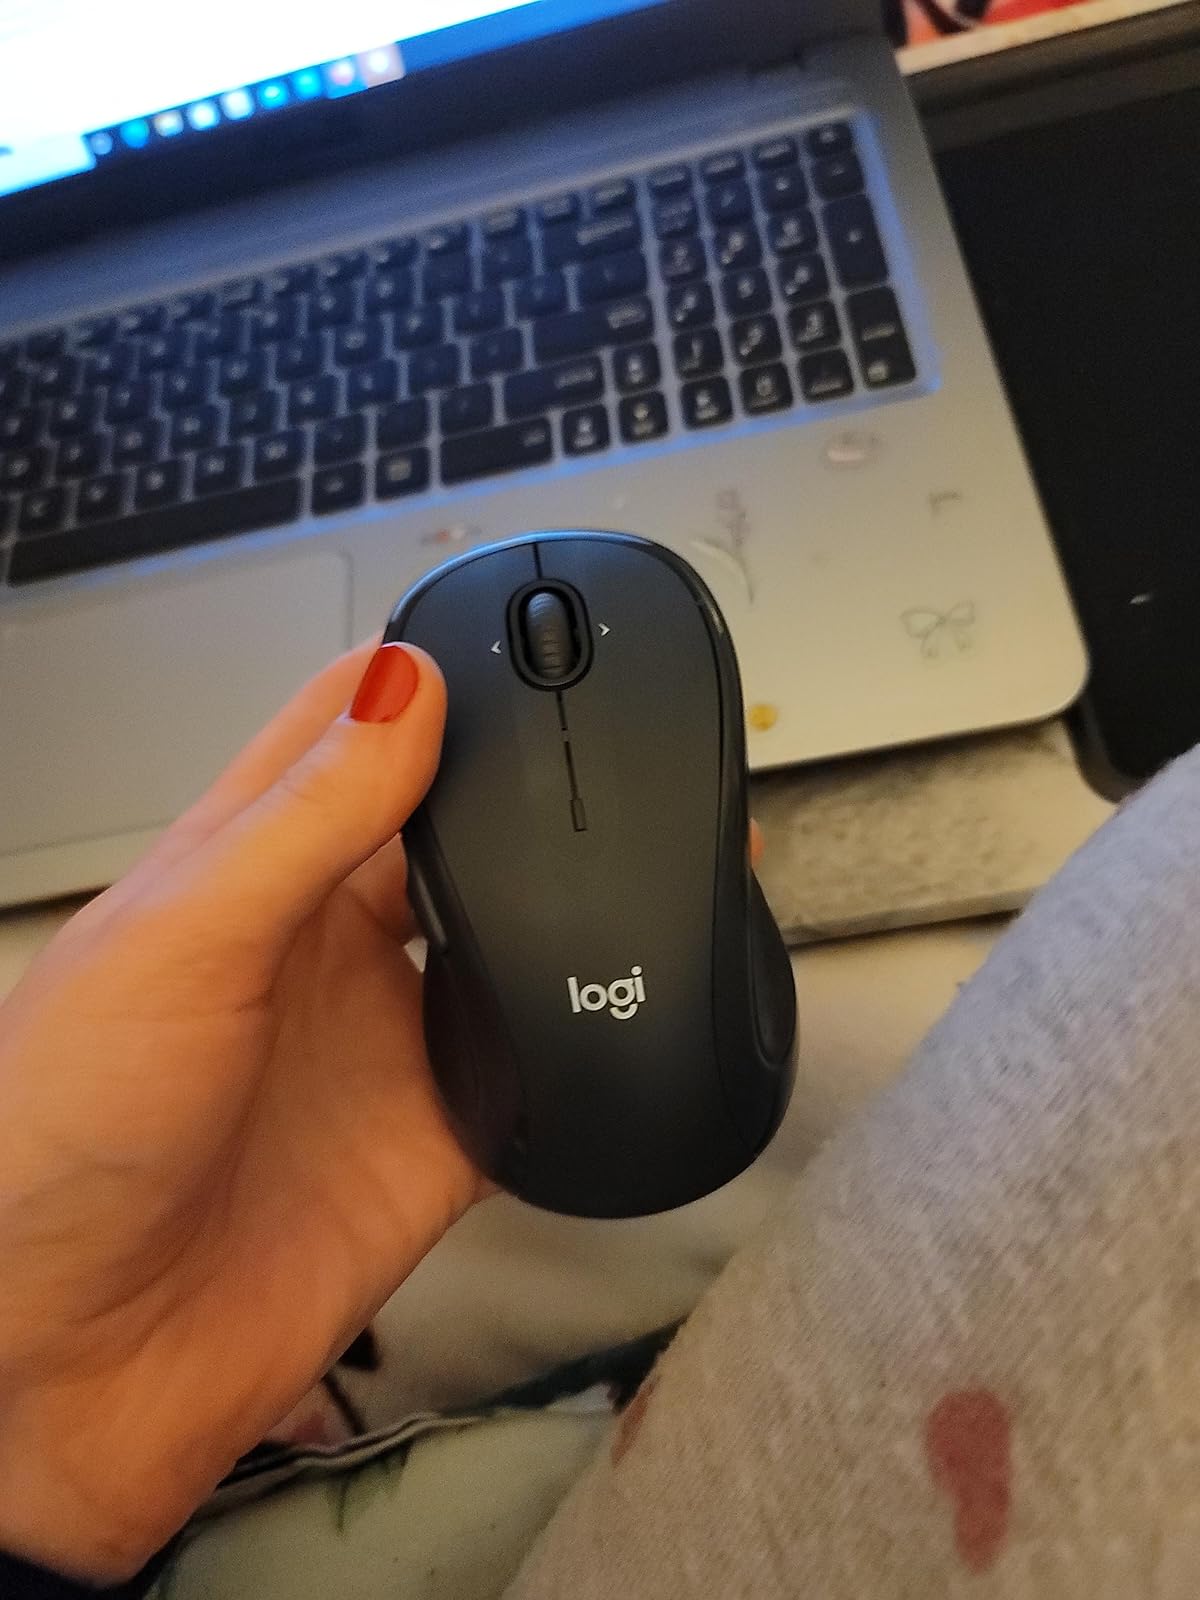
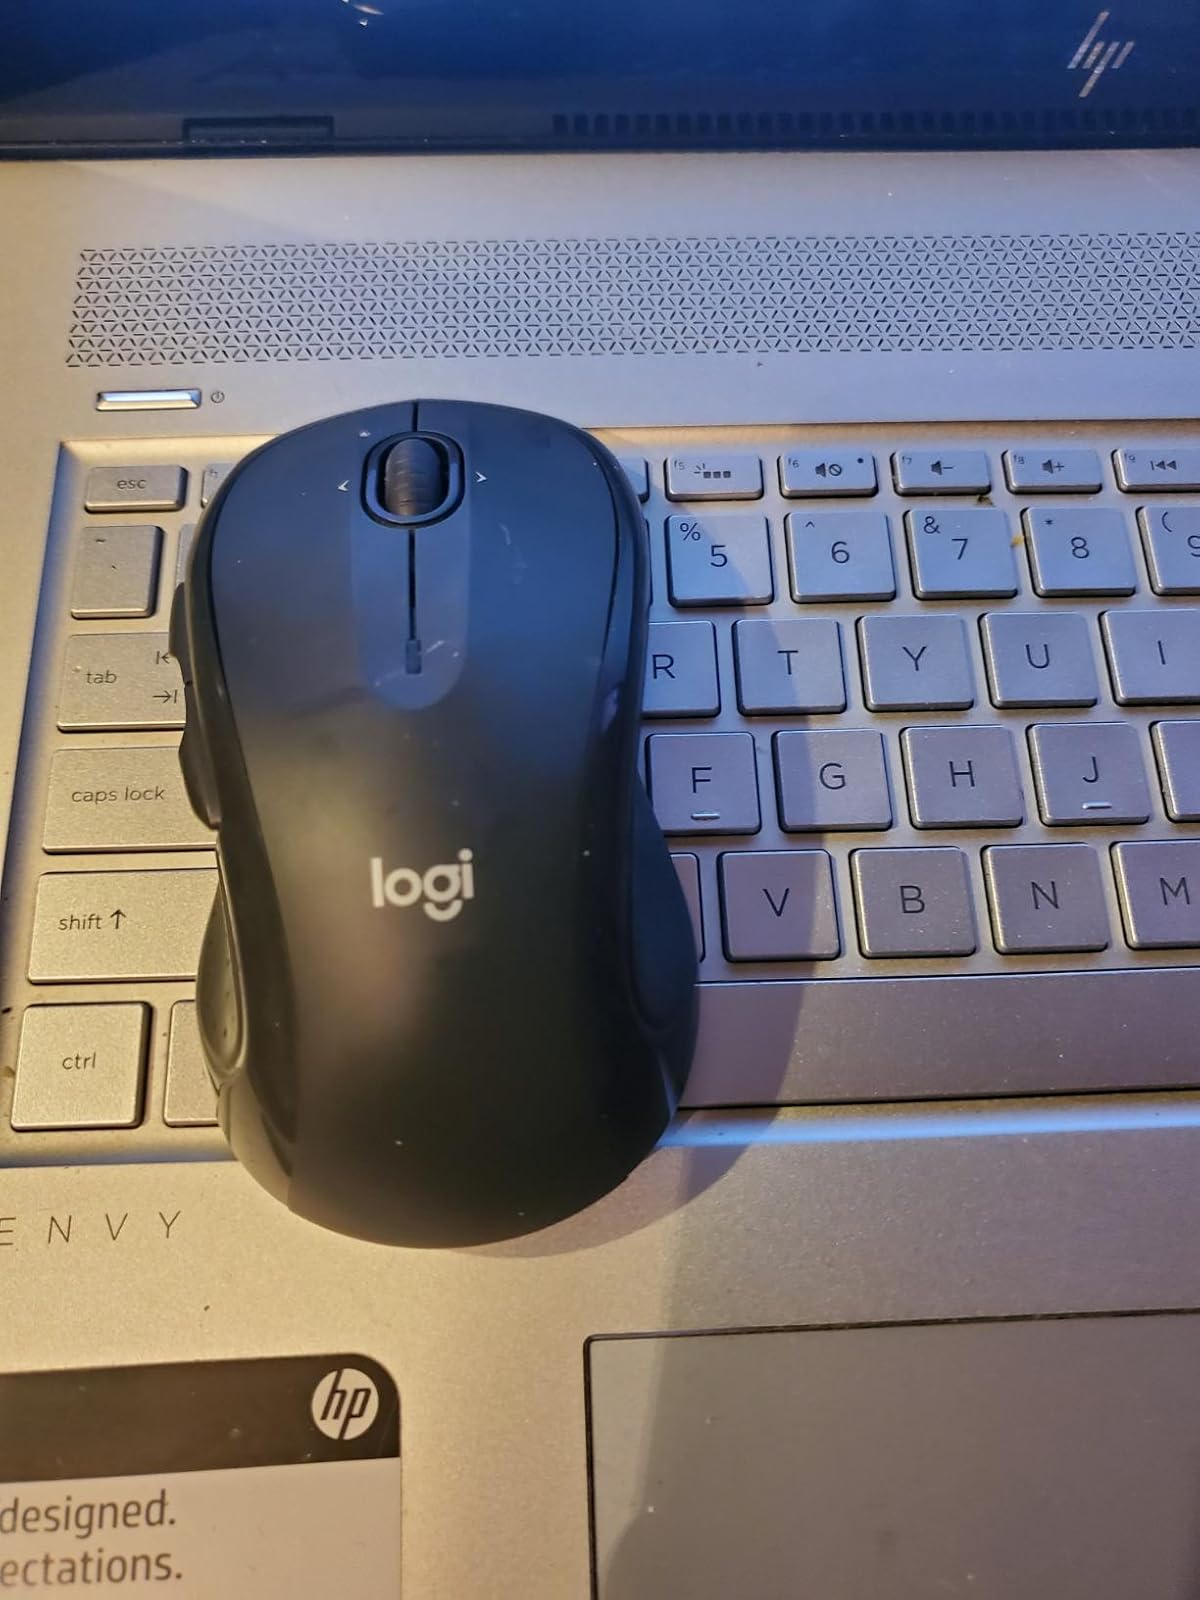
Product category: mouse
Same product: yes